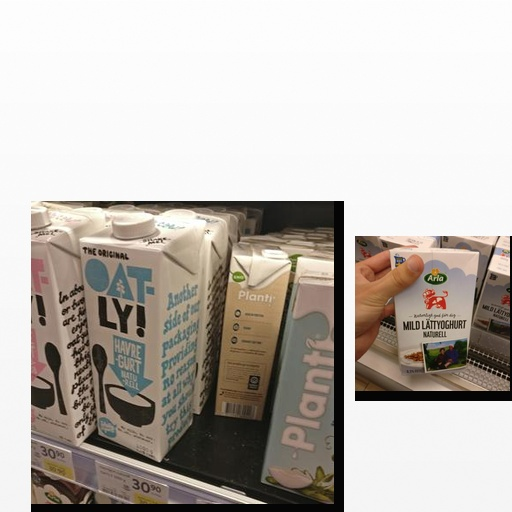
Food items: natural_low_fat_yogurt, oatghurt